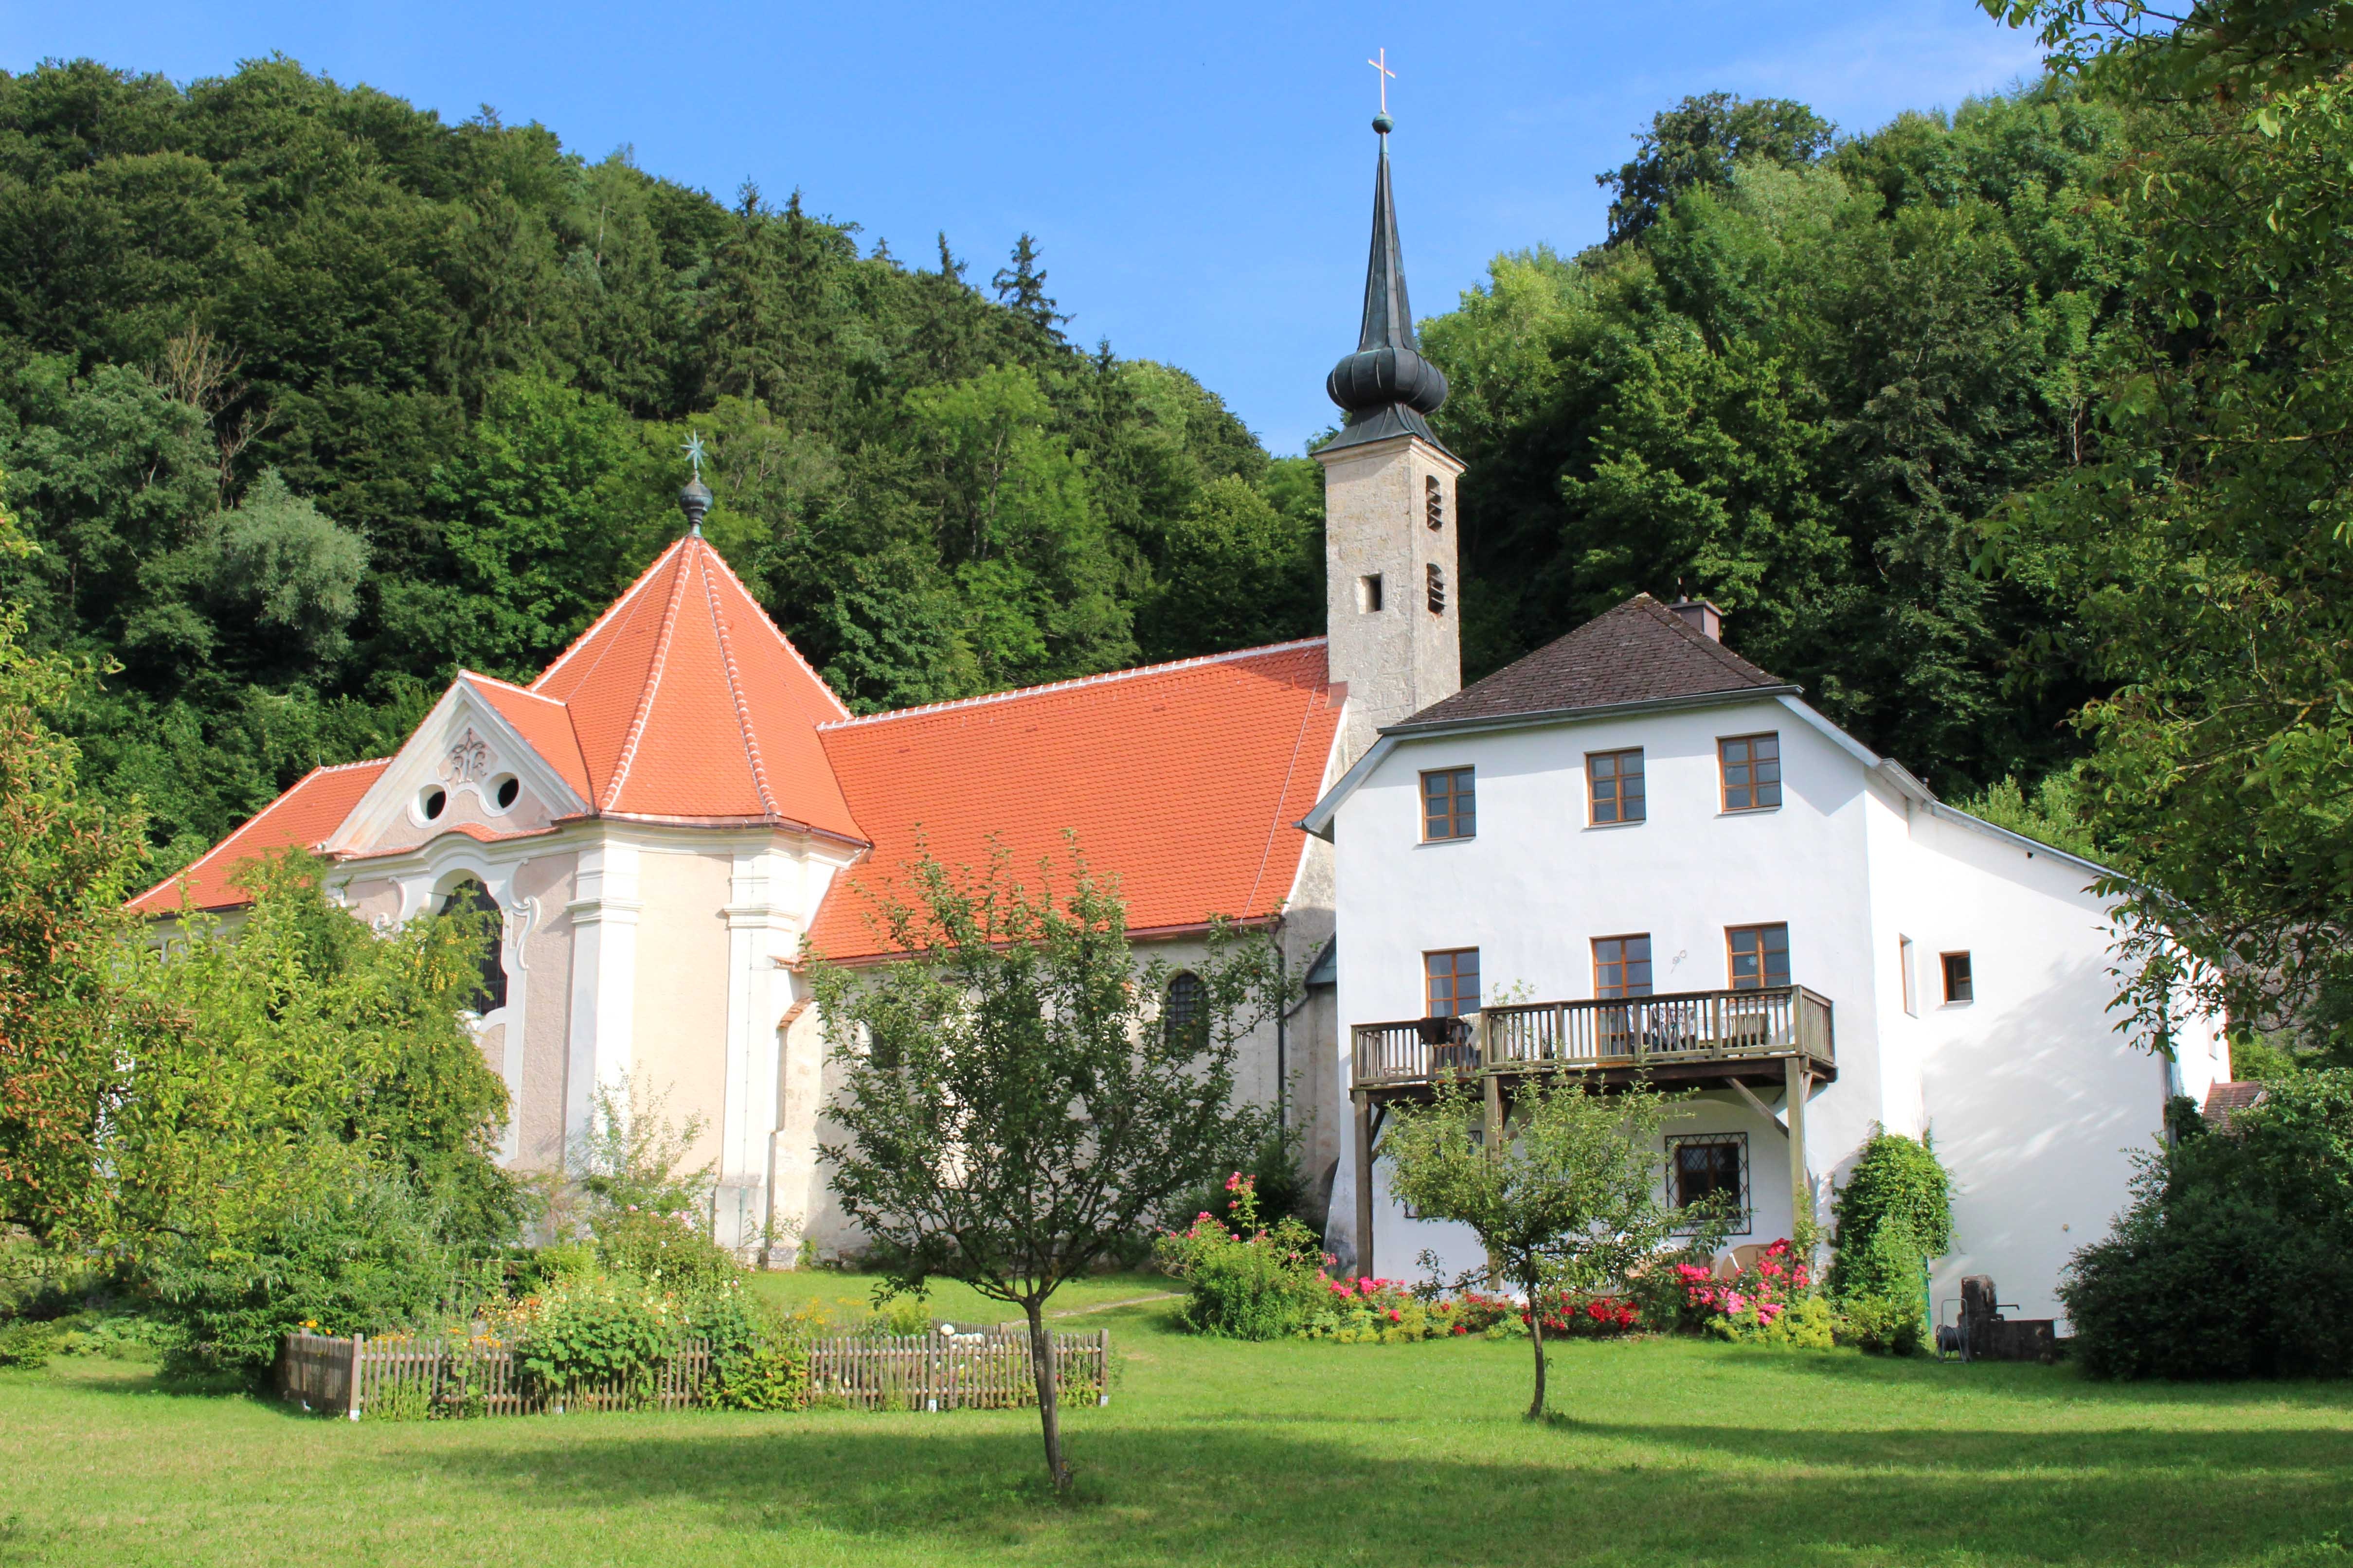
farm, lawn, villa, mansion, house, building, home, village, cottage, property, church, chapel, austria, catholic, farmhouse, estate, manor house, real estate, rural area, house of worship, st mary's church, upper austria, pilgrimage church, seelentium, maria ah, stronghold ah